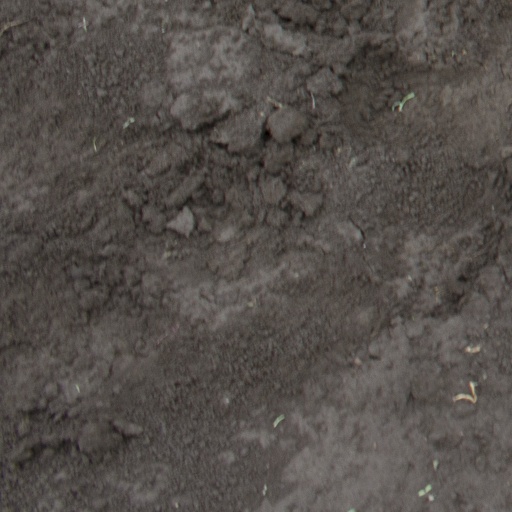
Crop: soybean